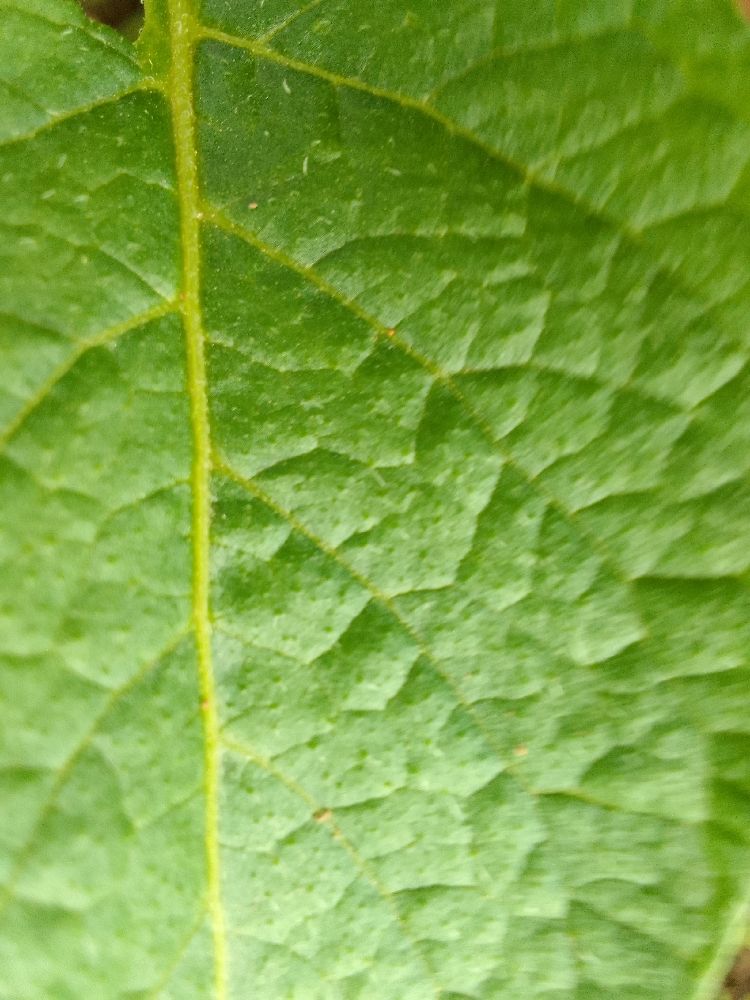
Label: Healthy